Antimycin

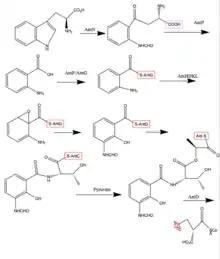
Part 1

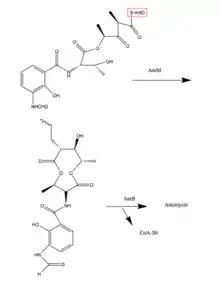
Part 2

Antimycins are produced by a non-ribosomal peptide synthetase (NRPS)/polyketide synthase (PKS) assembly complex which acts as an assembly line for antimycin production. The assembly is genetically coded for by the ant gene family. The assembly requires 14 proteins, AntBCDEFGHIJKLMNO, which shuttle the intermediates along the assembly line through a series of transesterifications, keto reductions, thiolations (addition of a sulfur containing group), condensations, and adenylations. The last two steps involving AntB and AntO are tailoring steps. The following steps describe chemically what the Ant Enzymes do in order to synthesize Antimycin. Synthesis begins with tryptophan, an amino acid.